Grain yield monitor

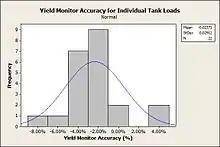
Distribution of grain yield monitor accuracy for multiple loads

The grain yield monitor is an excellent tool that provides producers an effective evaluation tool on a field and farm basis. The accuracy of the yield monitor is approximately 1-3% when properly calibrated, but is on an averaging basis for this accuracy. On a pass to pass basis the accuracy decreases significantly with a range of accuracy of 0-10% error in most studies. The average of multiple loads remains within the projected 1-3%, but individual loads have a much higher variability. These errors are present from issues listed in the "Impact Based Mass Flow Measurement" section of this page. The effects of individual load variability limits its ability to be used for smaller scale comparison such as test plot comparisons. Test plots are usually single planted strips of a single crop hybrid at approximately the width of the combine harvester head. Harvesting a test plot results in single harvested load and yield estimation for the single hybrid. Comparing one hybrid to another based on single loads can be difficult as the load is essentially a sub sample of a larger mean.